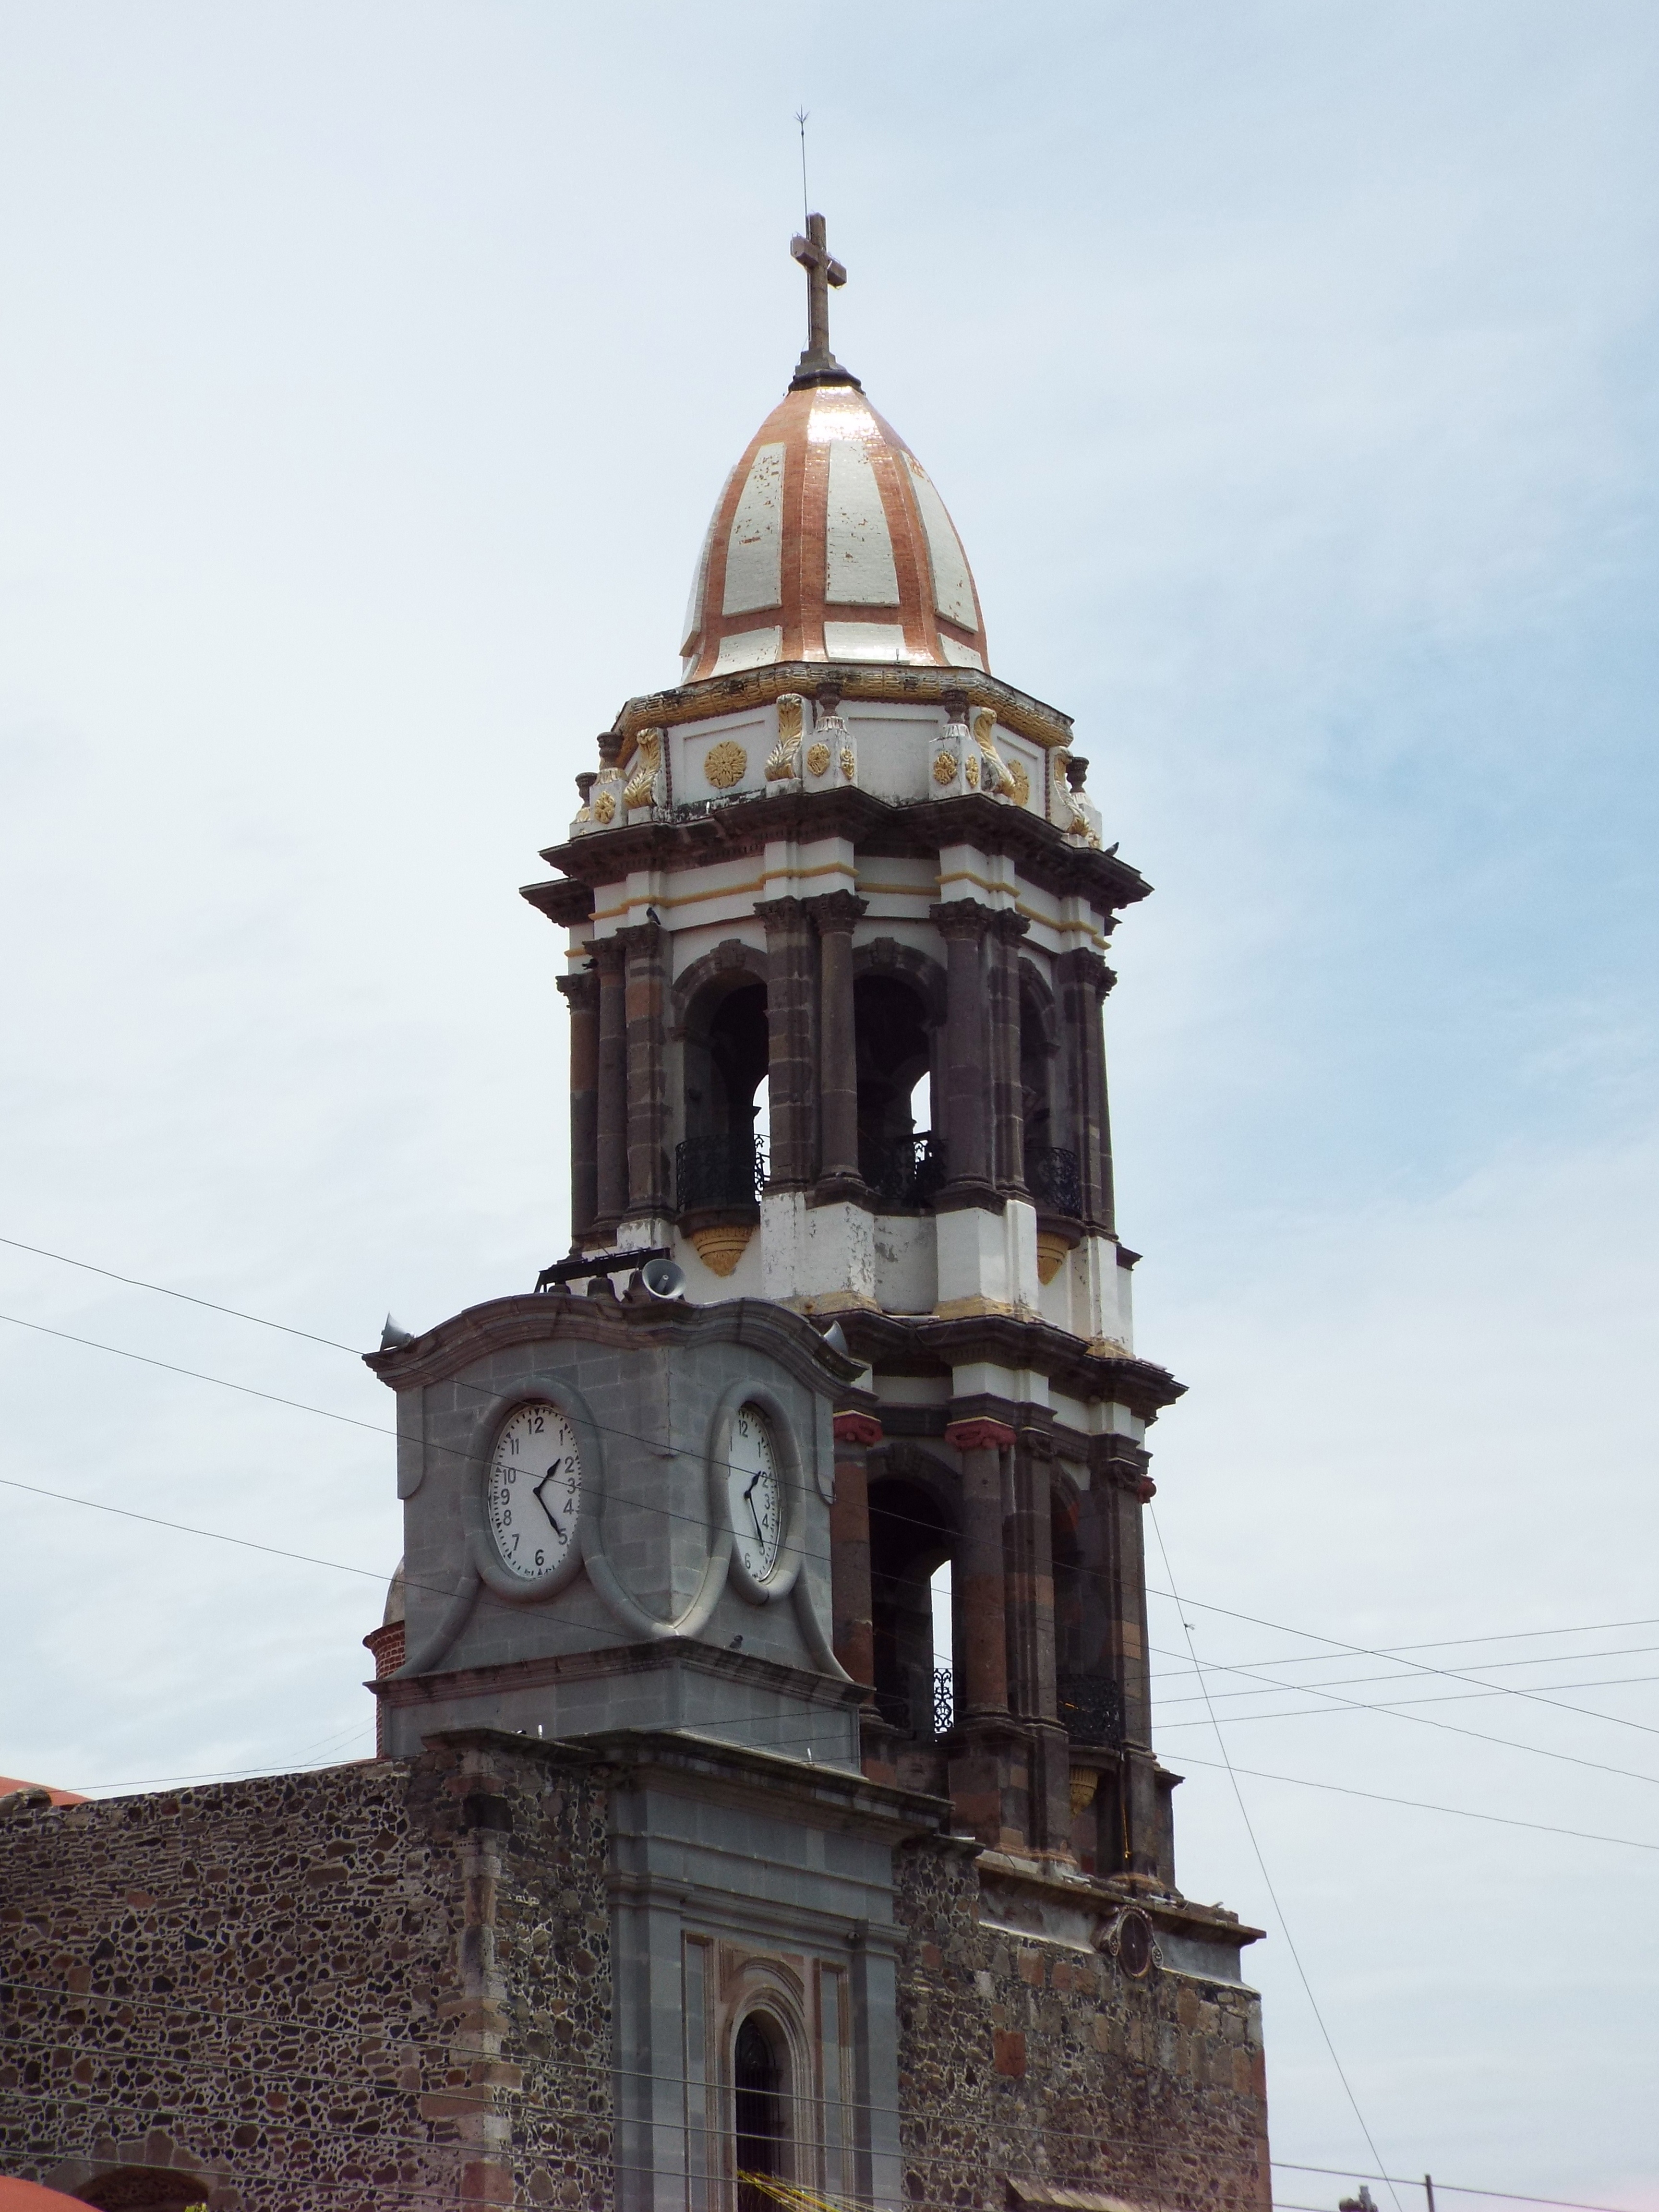
architecture, old, tower, religion, landmark, church, cathedral, christian, place of worship, clock tower, spiritual, bell tower, religious, christ, spire, faith, steeple, jesus, christianity, worship, holy, dome, god, spirituality